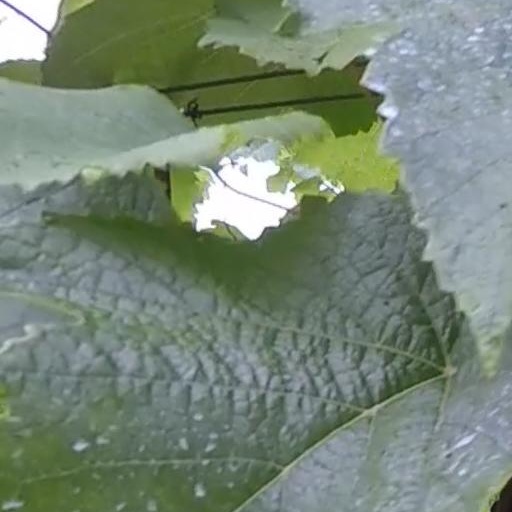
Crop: grape